Mpule Kwelagobe

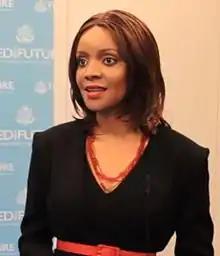
Kwelagobe in 2013

Mpule Keneilwe Kwelagobe (born 14 November 1979) is a Motswana investor, businesswoman, model, and beauty queen who was crowned Miss Universe 1999. She was the first black African woman to win one of the Big Four international beauty pageants, the first woman from Botswana to win, and the first from a nation making their debut in nearly four decades. Kwelagobe had previously been crowned Miss Botswana 1997 and Miss Universe Botswana 1999, and competed in Miss World 1997.